Marine plastic pollution

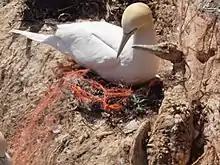
Northern gannet on Helgoland, Germany, trapped in their nests that are built only of old nets and other plastic waste

Many animals that live on or in the sea consume flotsam by mistake, as it often looks similar to their natural prey. Plastic debris, when bulky or tangled, is difficult to pass, and may become permanently lodged in the digestive tracts of these animals. Especially when evolutionary adaptions make it impossible for the likes of turtles to reject plastic bags, which resemble jellyfish when immersed in water, as they have a system in their throat to stop slippery foods from otherwise escaping. Thereby blocking the passage of food and causing death through starvation or infection.